Christian Molbech

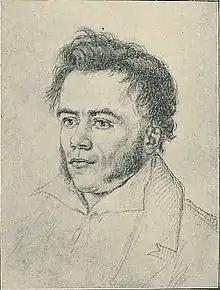
Christian Molbec drawing by A. Jensen

Christian Molbech (8 October 1783 – 23 June 1857) was a Danish historian, literary critic, writer, and theater director. He was a professor of literature at the University of Copenhagen and was the founding editor of "Historisk Tidsskrift"